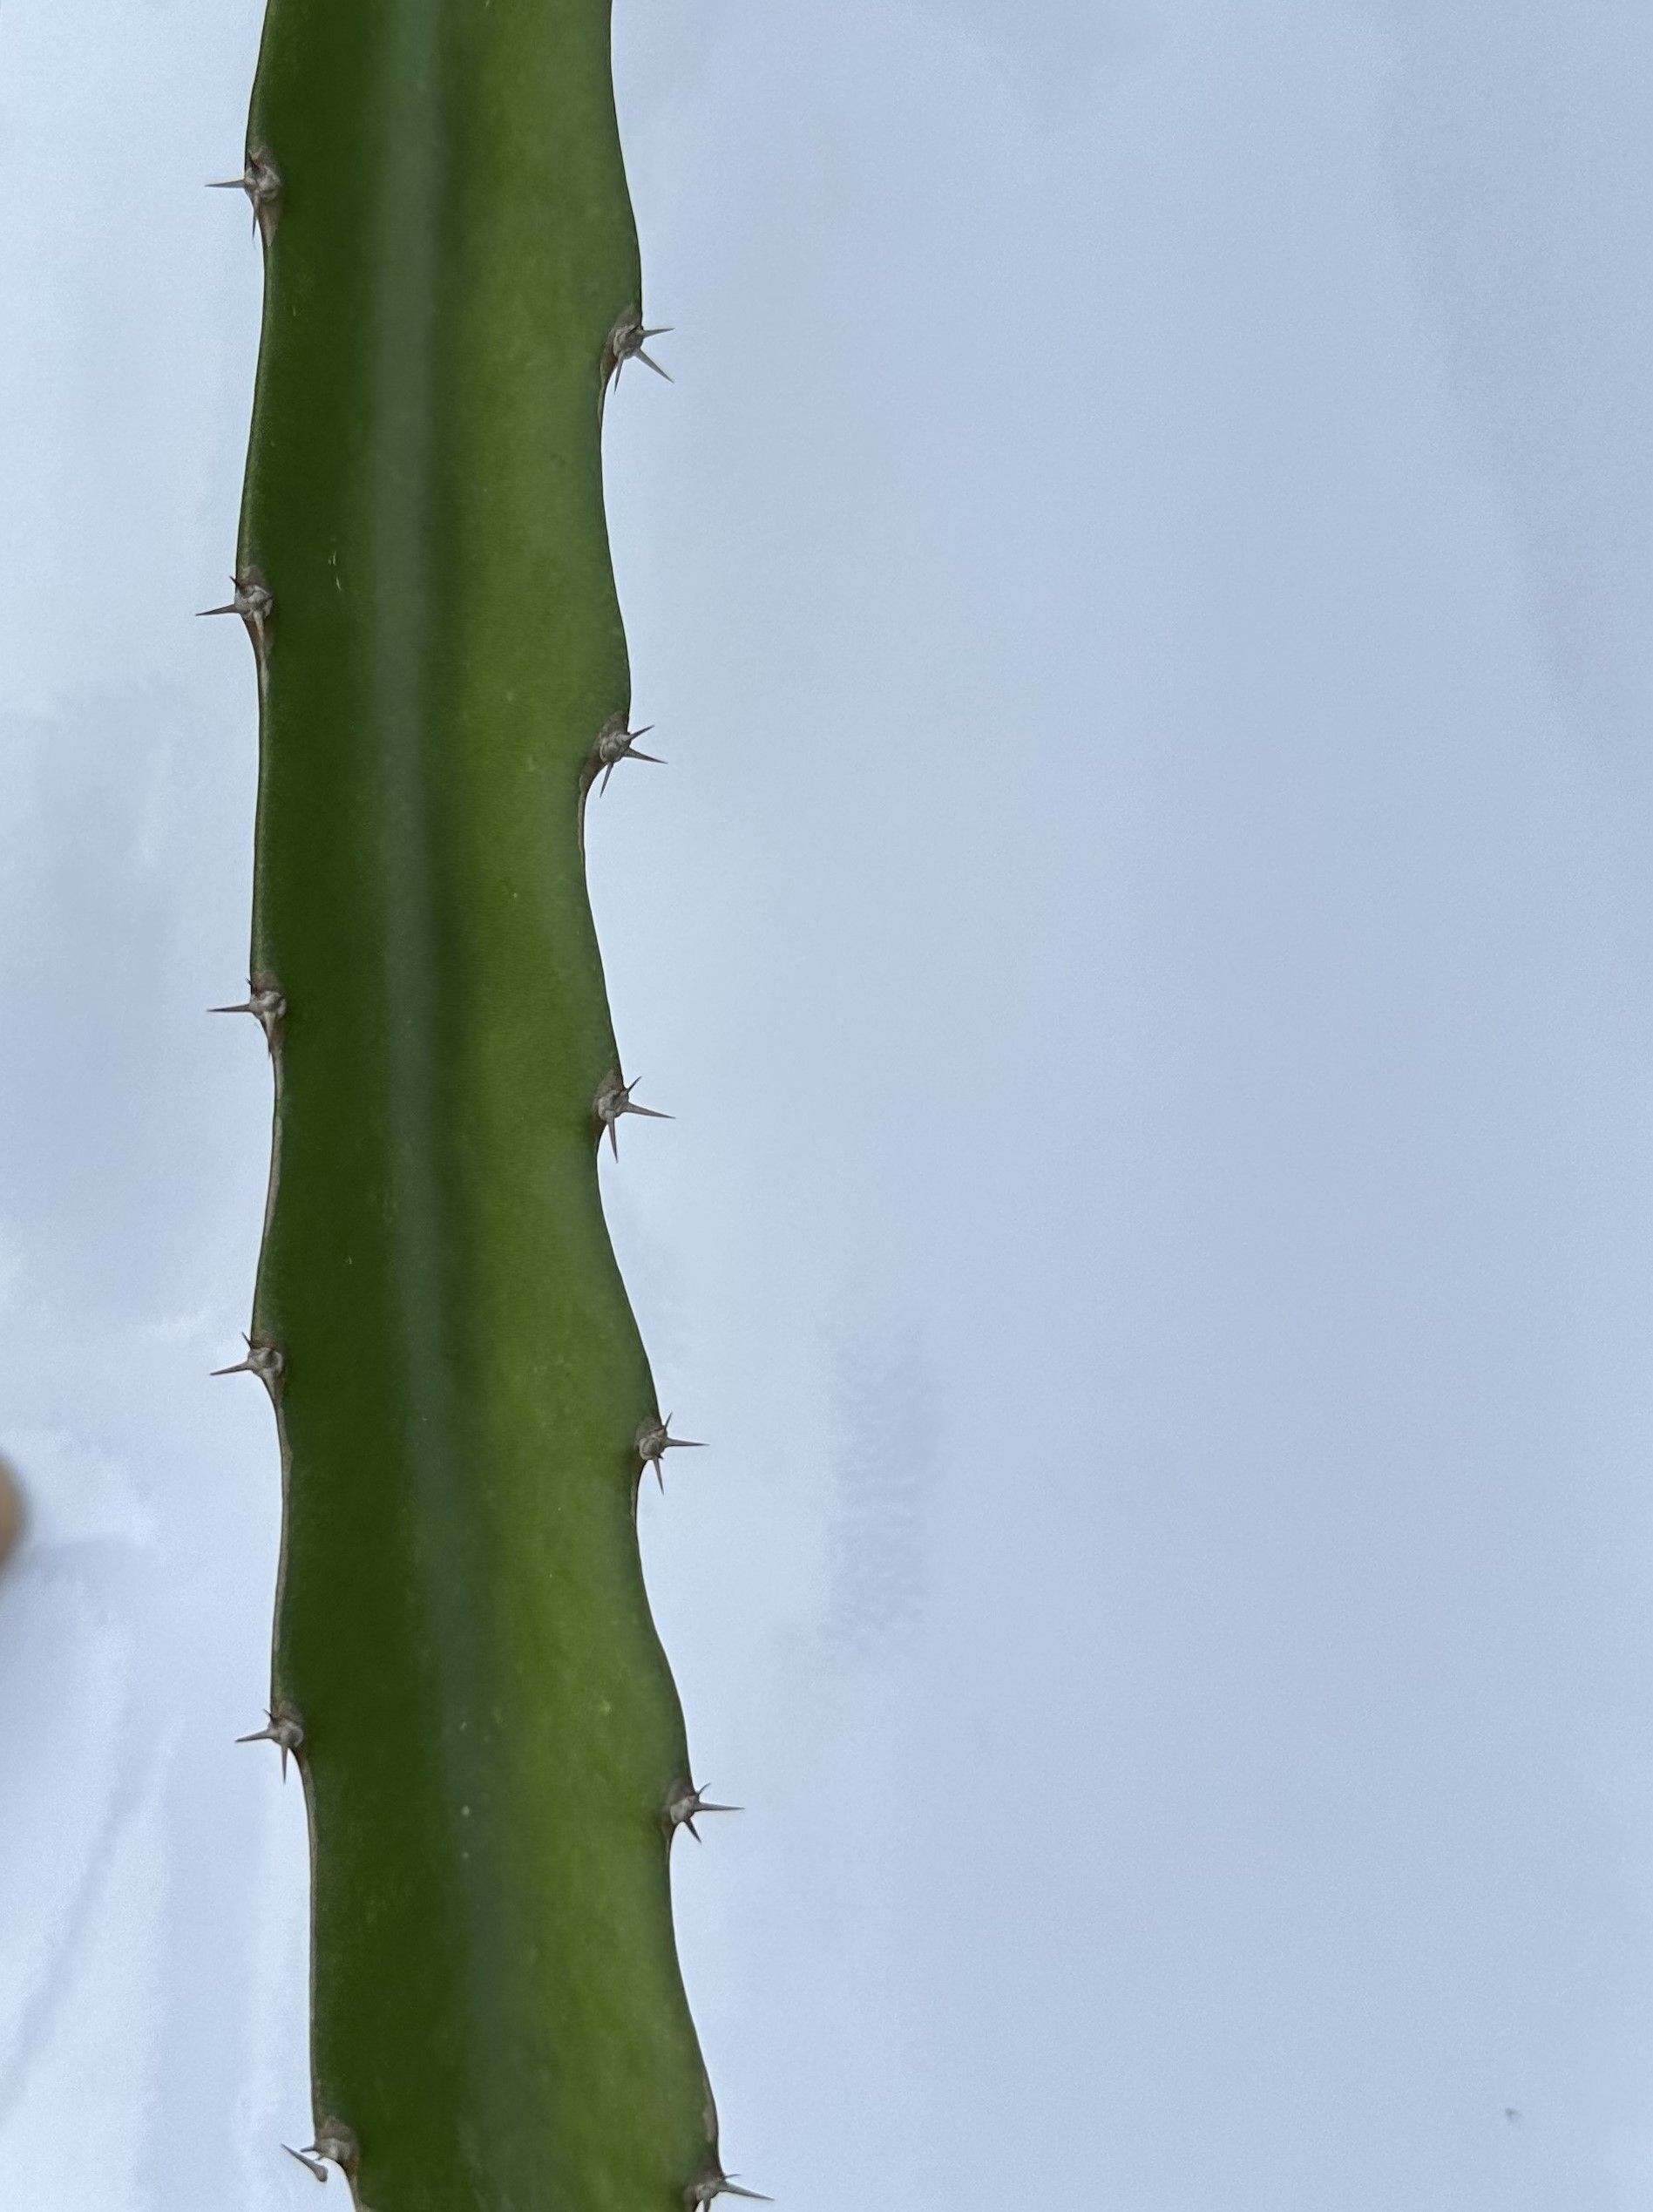
Label: Good leaf